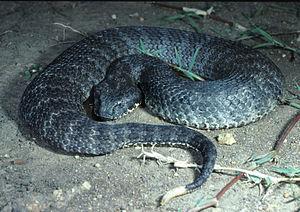
Acanthophis antarcticus, la Vipère de la mort, est une espèce de serpents de la famille des Elapidae.